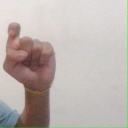
अक्षर: इ